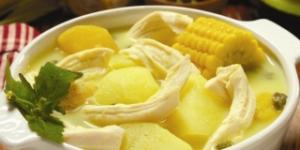
ajiaco bogotano